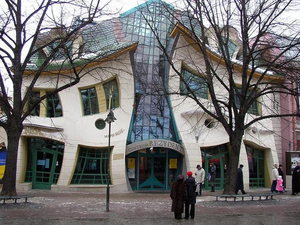
La maison tordue a été construite en 2004 à Sopot, au 53 de la rue Bohaterów-Monte-Cassino, d'après un plan des architectes Szotyński et Zaleski, qui s'étaient inspirés des dessins oniriques de Jan Marcin Szancer et de Per Dahlberg.
Sopot est une ville de Pologne d'environ 40 000 habitants qui constitue avec Gdańsk et Gdynia une vaste conurbation portuaire connue sous le nom de Tricité.